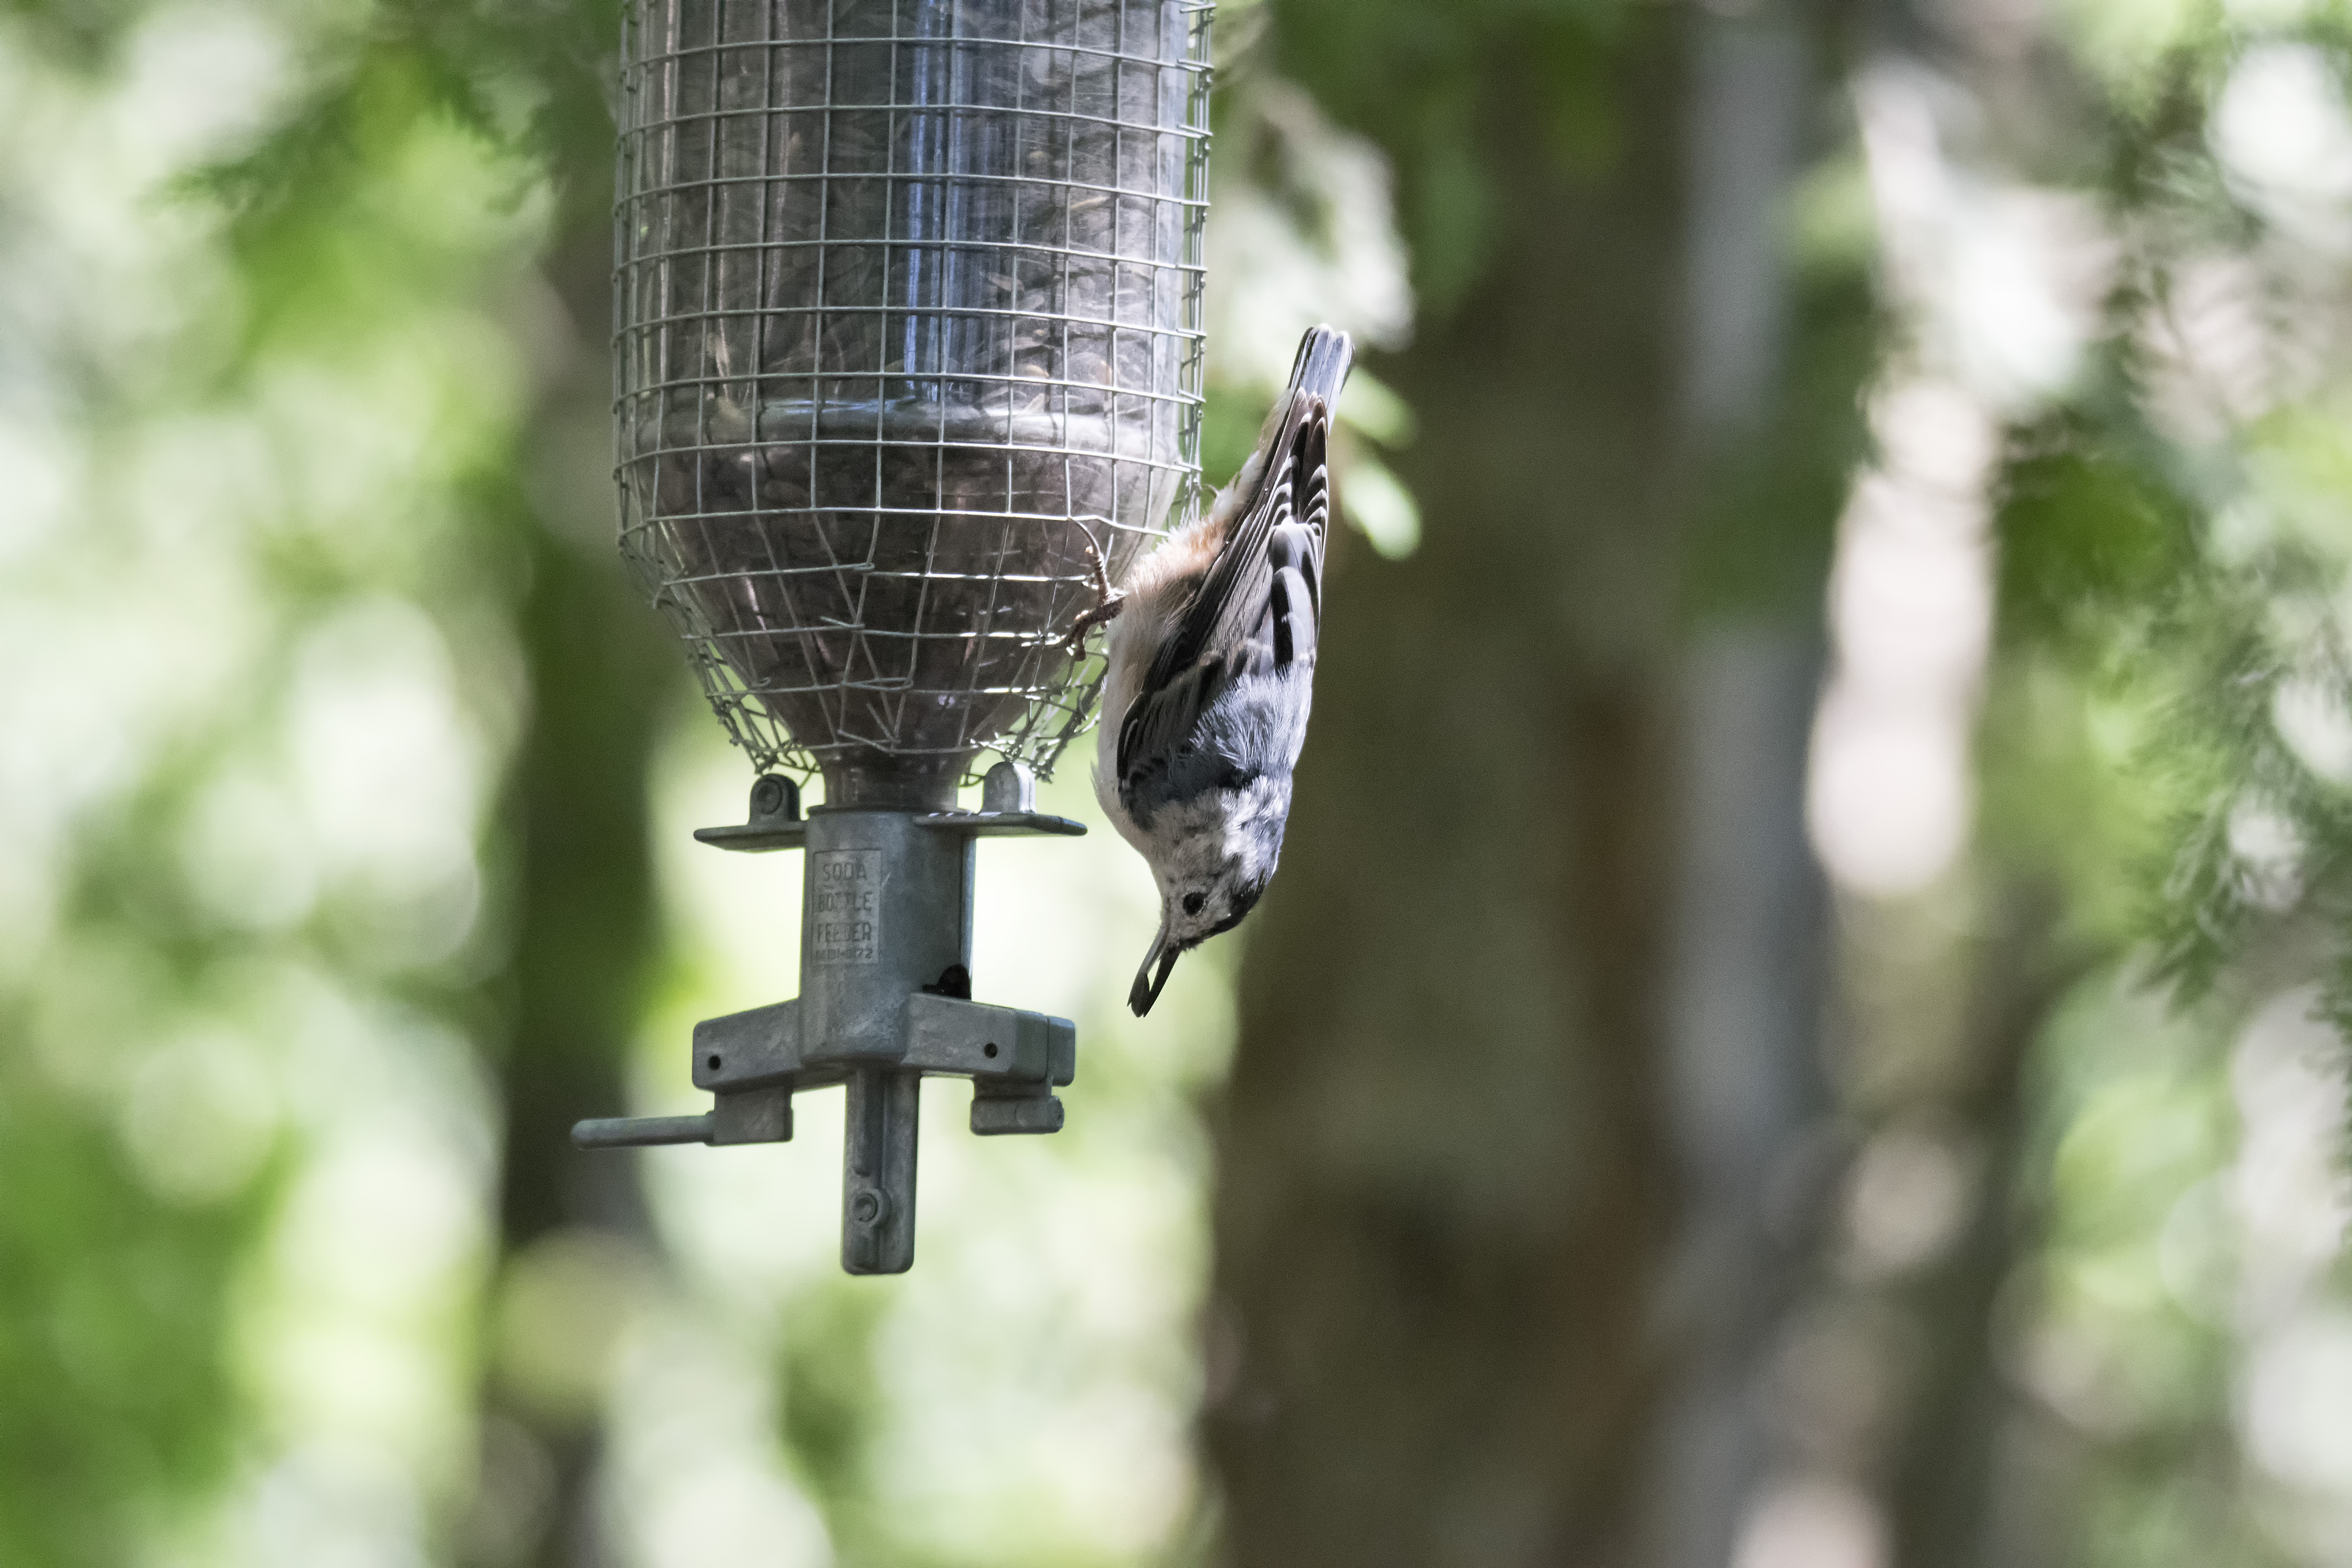
branch, bird, white, wildlife, green, canada, a, quebec, blanche, sherbrooke, oiseau, sittelle, poitrine, breasted, nuthatch, perching bird